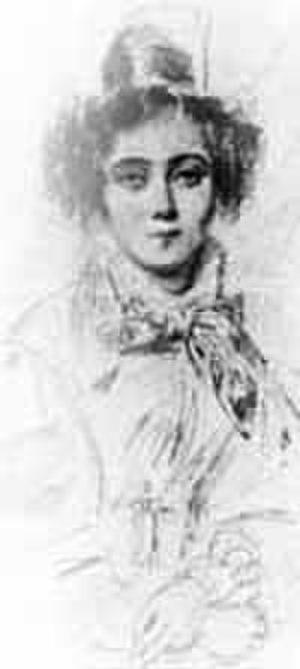
Celina Szymanowska, née à Varsovie le 16 juillet 1812 et morte le 5 mars 1855, fut une compositrice polonaise et l'épouse du poète et écrivain Adam Mickiewicz.